Hawfinch

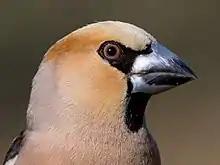
A hawfinch's head

The hawfinch is distributed in the whole of Europe, Eastern Asia (Palearctic including North Japan), and North Africa (Morocco, Tunisia and Algeria). It has also been sighted in Alaska, but this is reported as an accidental presence.